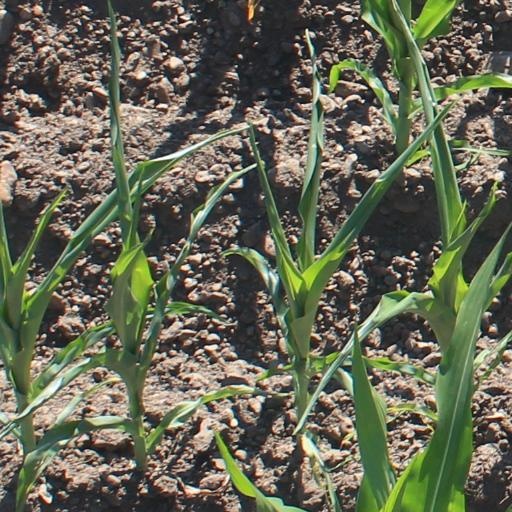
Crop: maize; corn